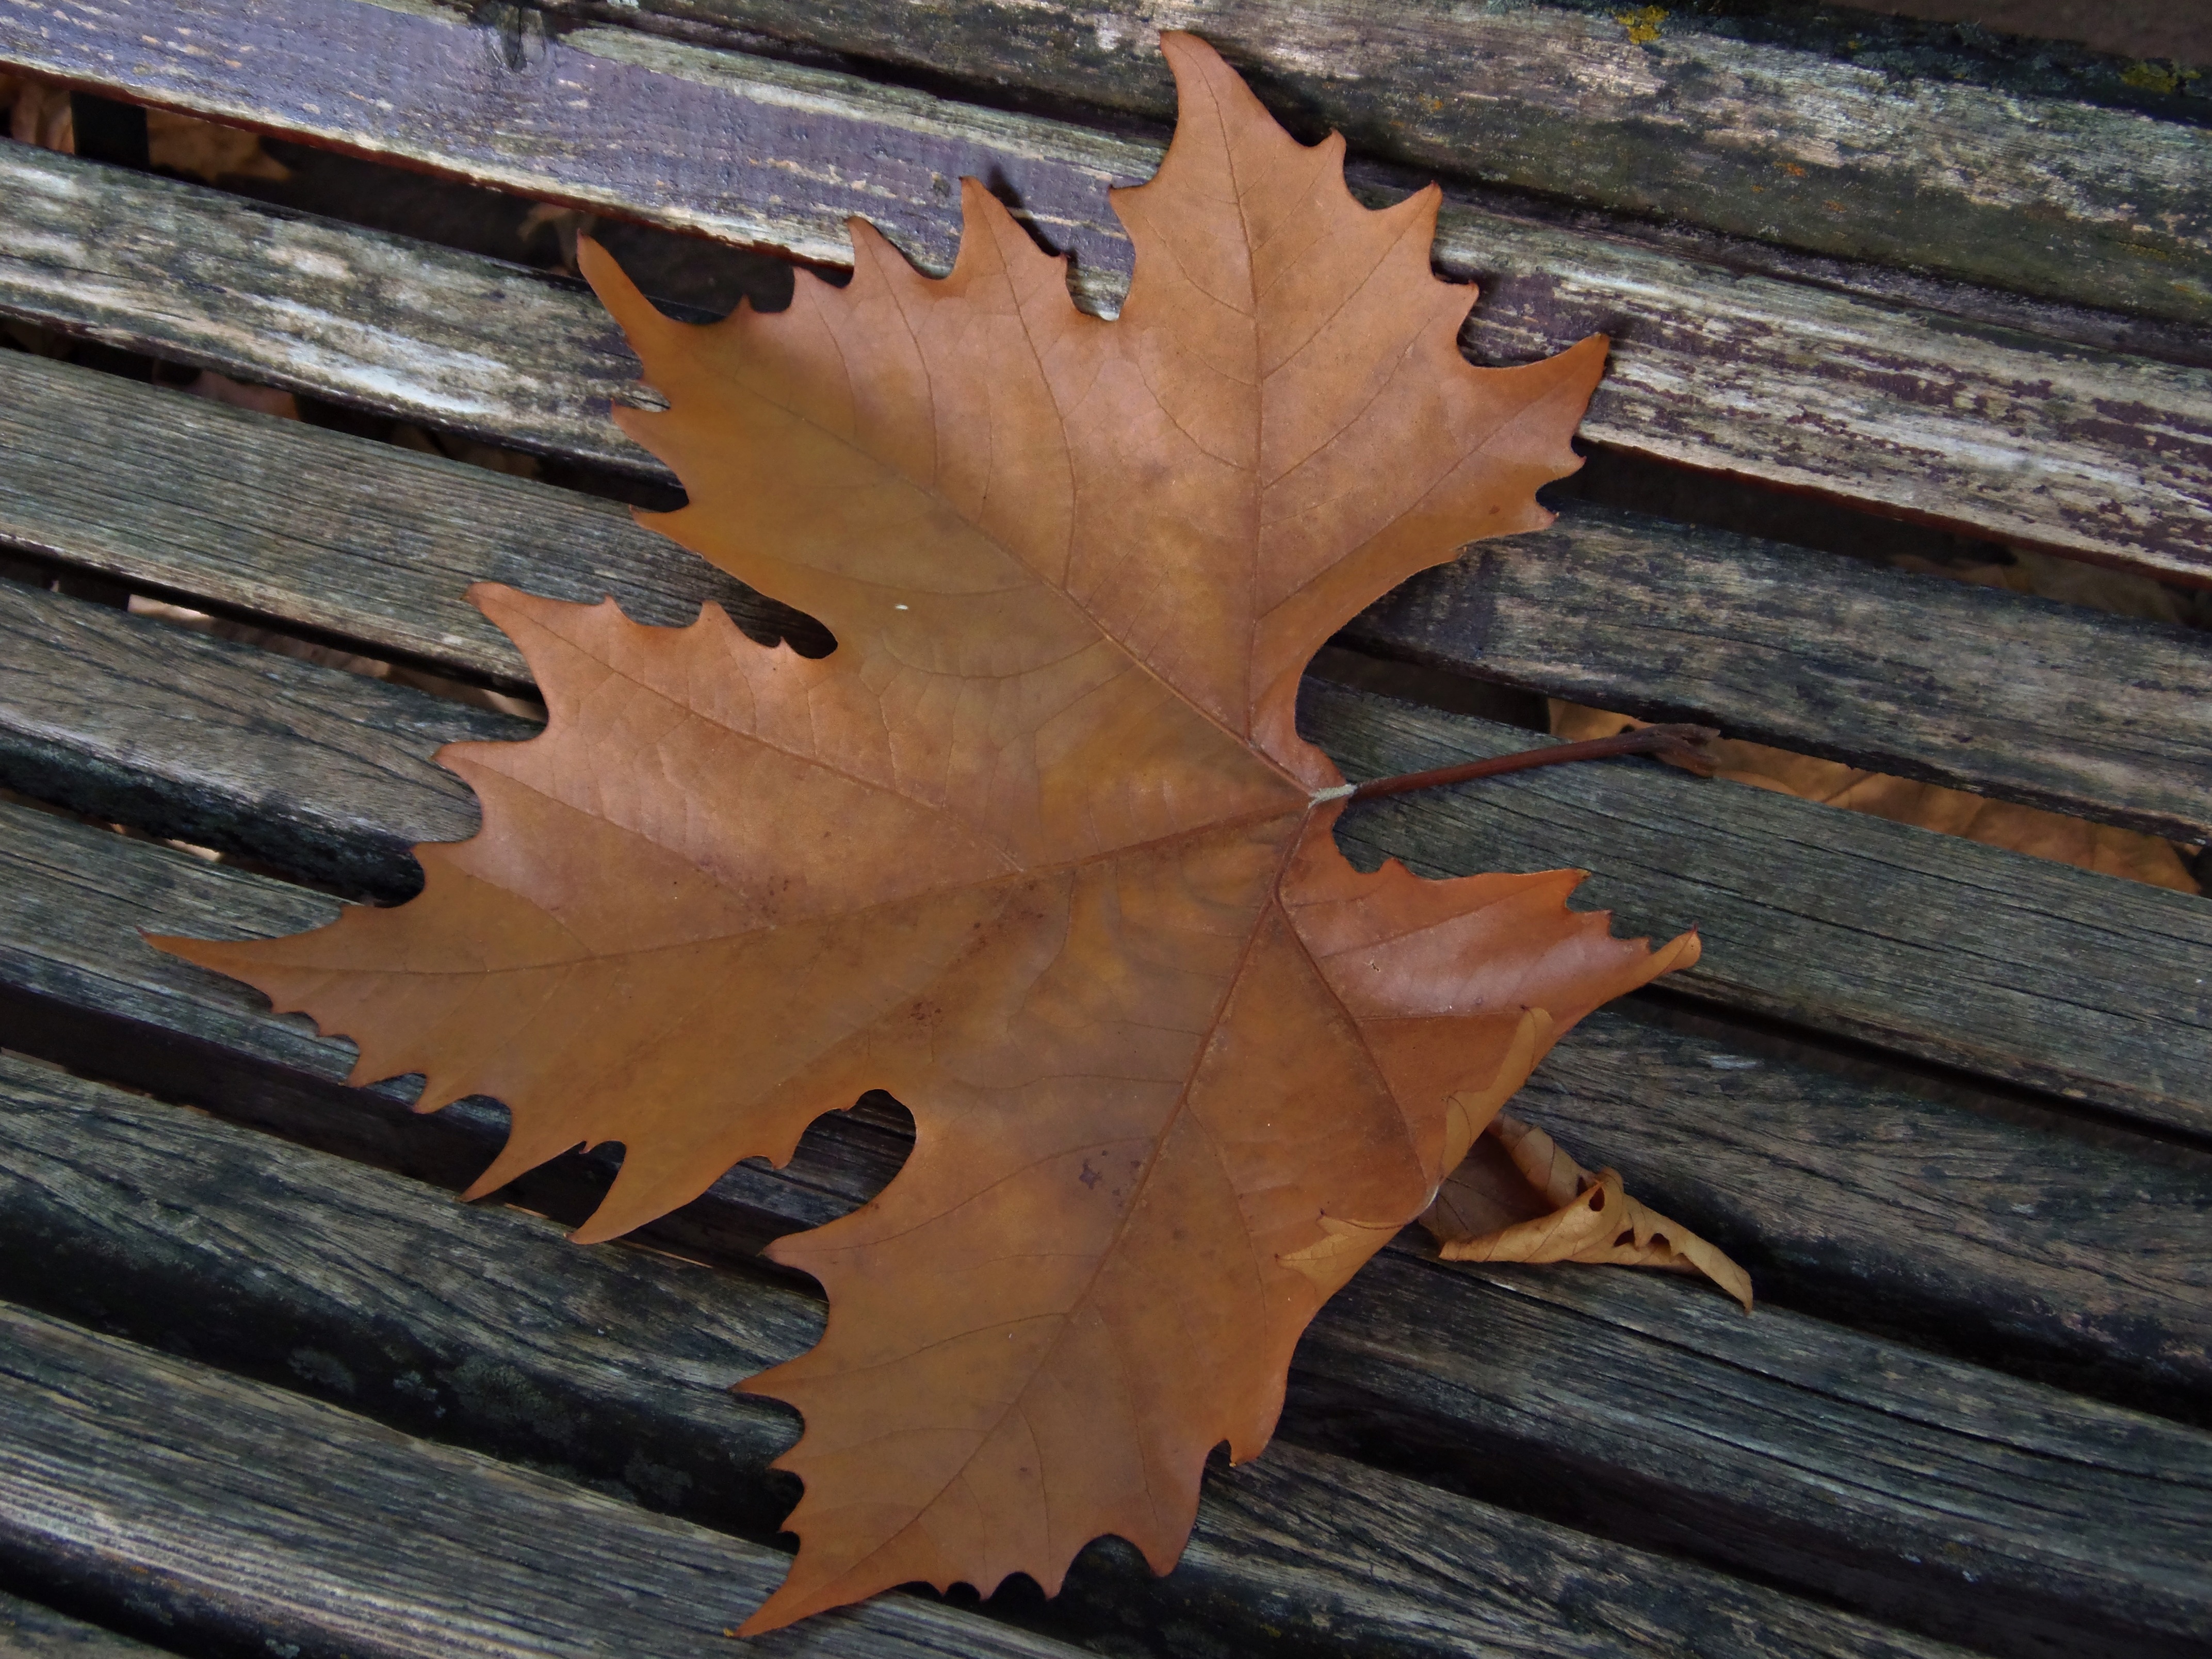
tree, nature, branch, plant, wood, leaf, flower, dry, autumn, botany, still life, season, dry leaf, maple tree, maple leaf, close up, macro photography, flowering plant, plant stem, woody plant, land plant